Flood v. Kuhn

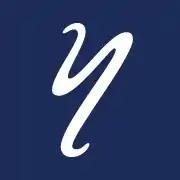
Staten Island Yankees' logo

The case that has been seen as possibly giving the Court that opportunity was already in the courts. As a result of the Minor League Baseball consolidation plan, the Staten Island Yankees' ownership group, Nostalgic Partners, decided late in 2020 that they had no choice but to fold the team after the parent New York Yankees revoked their affiliation with the club. They were not the only minor league team so affected. Since they had bought the club's majority interest 10 years earlier under the promise that the major-league Yankees, who owned a 5 percent stake, would retain that affiliation in perpetuity, Nostalgic brought suit in state court for breach of contract, promissory estoppel and tortious interference. MLB and its commissioner's office were also named as defendants. A month later the Tri-City ValleyCats, based in the upstate city of Troy, who had moved to the independent Frontier League after their MLB parent, the Houston Astros, similarly ended their affiliation, filed a similar suit.